5uu's

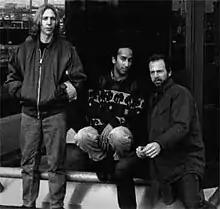
5uu's in 1995From the left: Dave Kerman, Sanjay Kumar and Bob Drake

The 5uu's were an American avant-rock group founded in Los Angeles, California in 1984 by drummer-composer Dave Kerman. The group released their first album in 1986 and recorded a second in 1988 with Motor Totemist Guild, a similar band from the area. The two groups merged in 1988 to form U Totem and made two albums. When U Totem split up in 1994, the 5uu's reformed and went on to make two more albums. In 2000 the band became known as Dave Kerman/5uu's and released a further two albums under this name. After a long pause, an album, "The Quiet In Their Bones" was released in 2022.